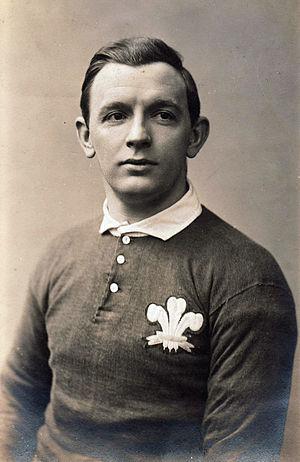
Le rugby à XV, aussi appelé rugby union dans les pays anglophones, qui se joue par équipes de quinze joueurs sur le terrain avec des remplaçants, est la variante la plus pratiquée du rugby, famille de sports collectifs, dont les spécificités sont les mêlées et les touches, mettant aux prises deux équipes qui se disputent un ballon ovale, joué à la main et au pied.
La liste des joueurs sélectionnés en équipe du pays de Galles de rugby à XV comprend 1 155 joueurs au 8 février 2020, le dernier étant Nick Tompkins retenu pour la première fois en équipe nationale le 1ᵉʳ février 2020 contre l'Italie. Le premier Gallois sélectionné est James Bevan le 19 février 1880 contre l'équipe d'Angleterre. L'ordre établi prend en compte la date de la première sélection, puis la qualité de titulaire ou remplaçant et enfin l'ordre alphabétique.
Philip Hopkins, né le 31 janvier 1880 à Pontardawe et mort le 6 septembre 1966 à Swansea, est un joueur de rugby gallois, évoluant au poste d'ailier pour le pays de Galles.
l'histoire du rugby à XV commence au XIXᵉ siècle, étant codifié pour la première fois le 7 septembre 1846 à Rugby. Un premier schisme en 1863 sépare football et rugby. En 1895, après des désaccords sur la compensation des heures de travail perdue, une d'une sécession se produit pour créer le rugby à XIII, ou rugby league.